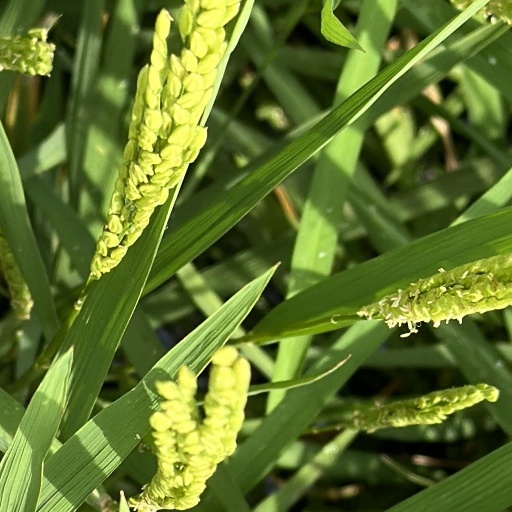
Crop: rice